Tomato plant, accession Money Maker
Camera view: tilt-top (135 deg); turntable rotation: 240 degrees
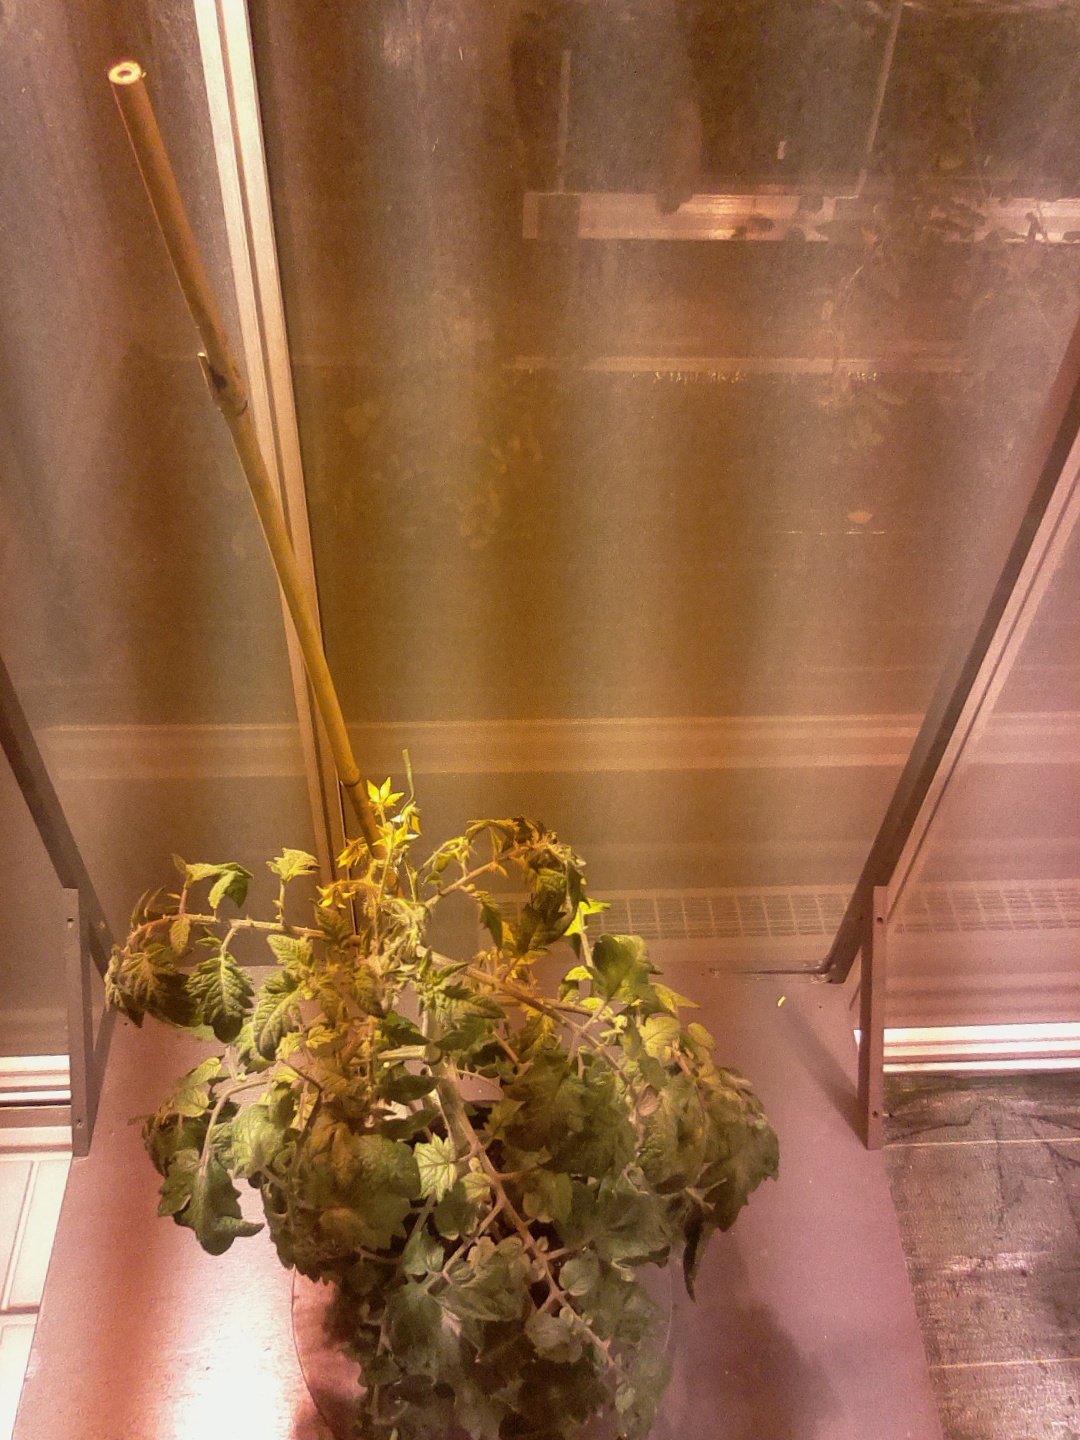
BBCH growth stage 69: End of flowering, 90%-100% of flowers open, more petals falling